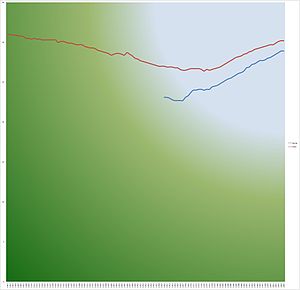
Graviditet / Graviditet i tal
Gennemsnitsalder ved fødsel. Rød: alle fødsler. Blå: førstegangsfødende.
Gennemsnitsalder ved fødsel. Rød=total, blå=ved første barn. Baseret på data fra Dansk Statistik.
Graviditet er den tilstand, hvor en kvinde har et eller flere afkom, kaldet fostre eller embryoner, inde i kroppen. Graviditeten starter ved befrugtningen og slutter ved fødslen eller ved abort. I en graviditet kan der være flere fostre, såsom tvillinger eller trillinger, som kan være enten enæggede eller tveæggede. Det medicinske felt, der beskæftiger sig med graviditet, kaldes obstetrik.